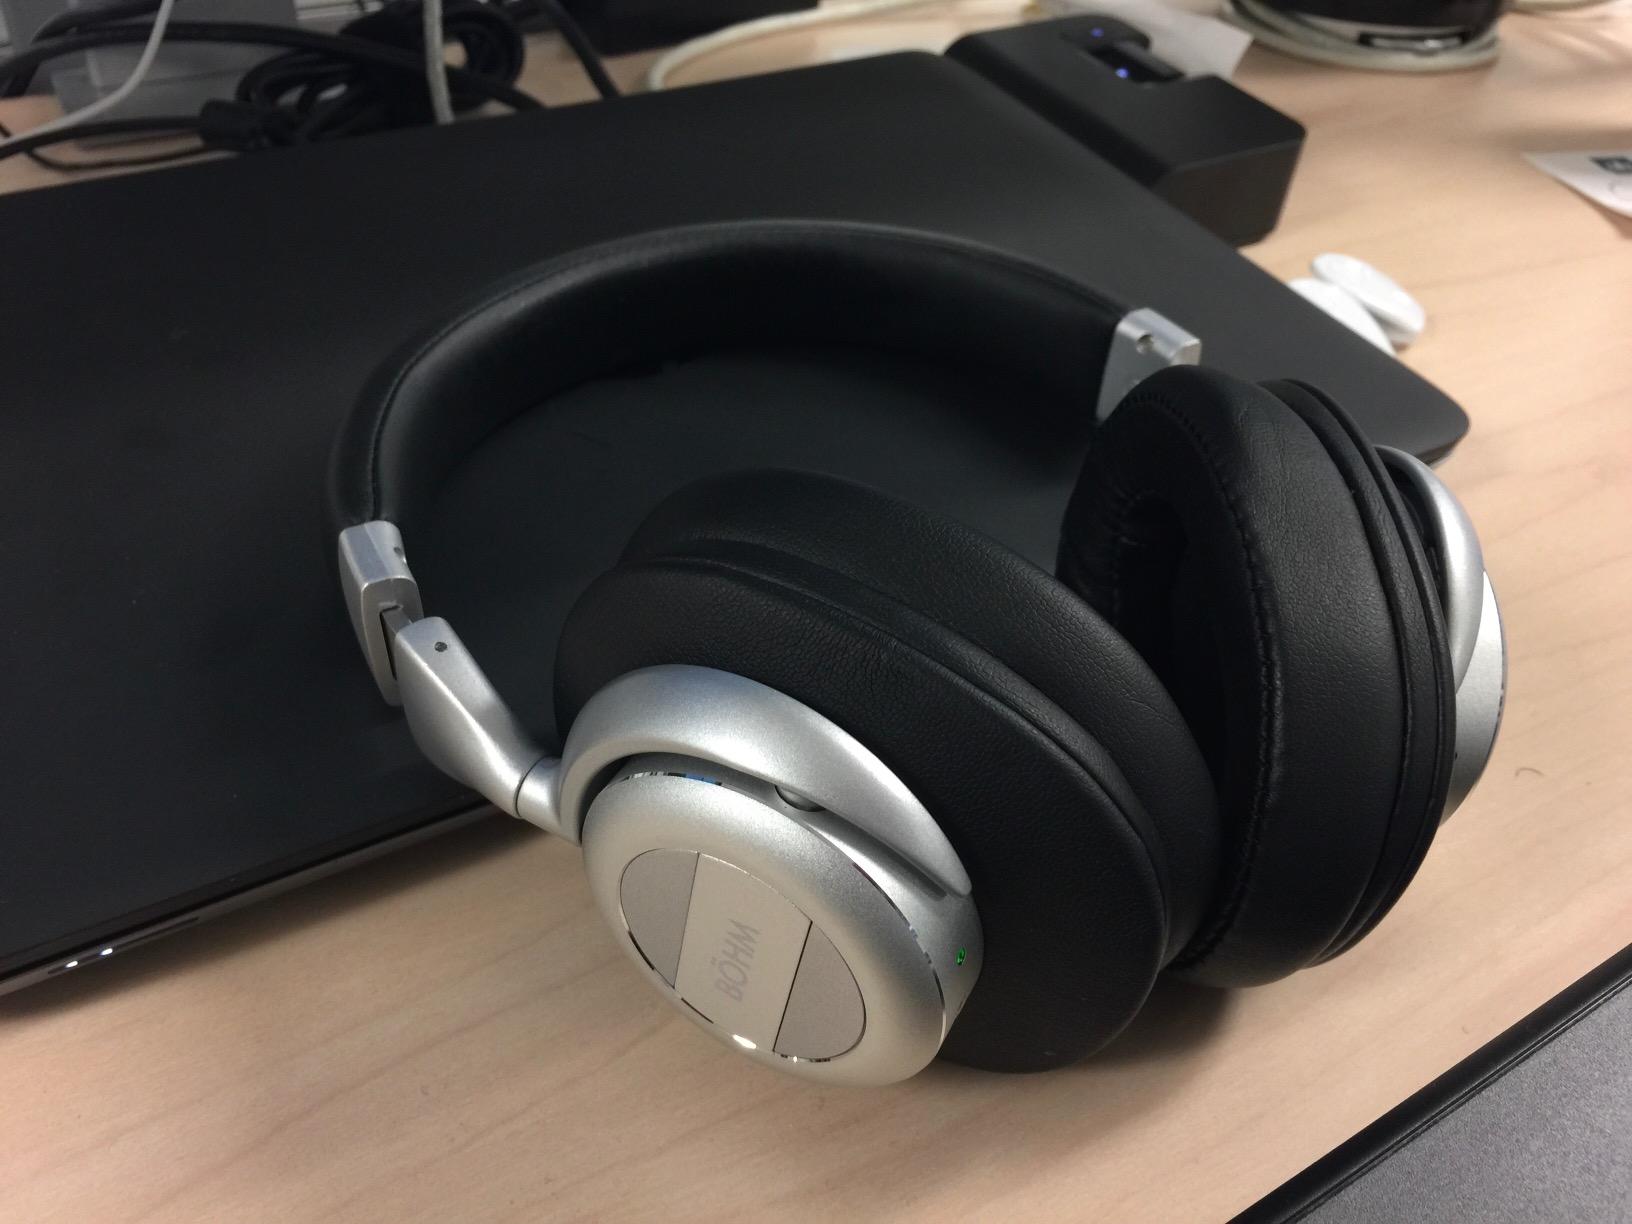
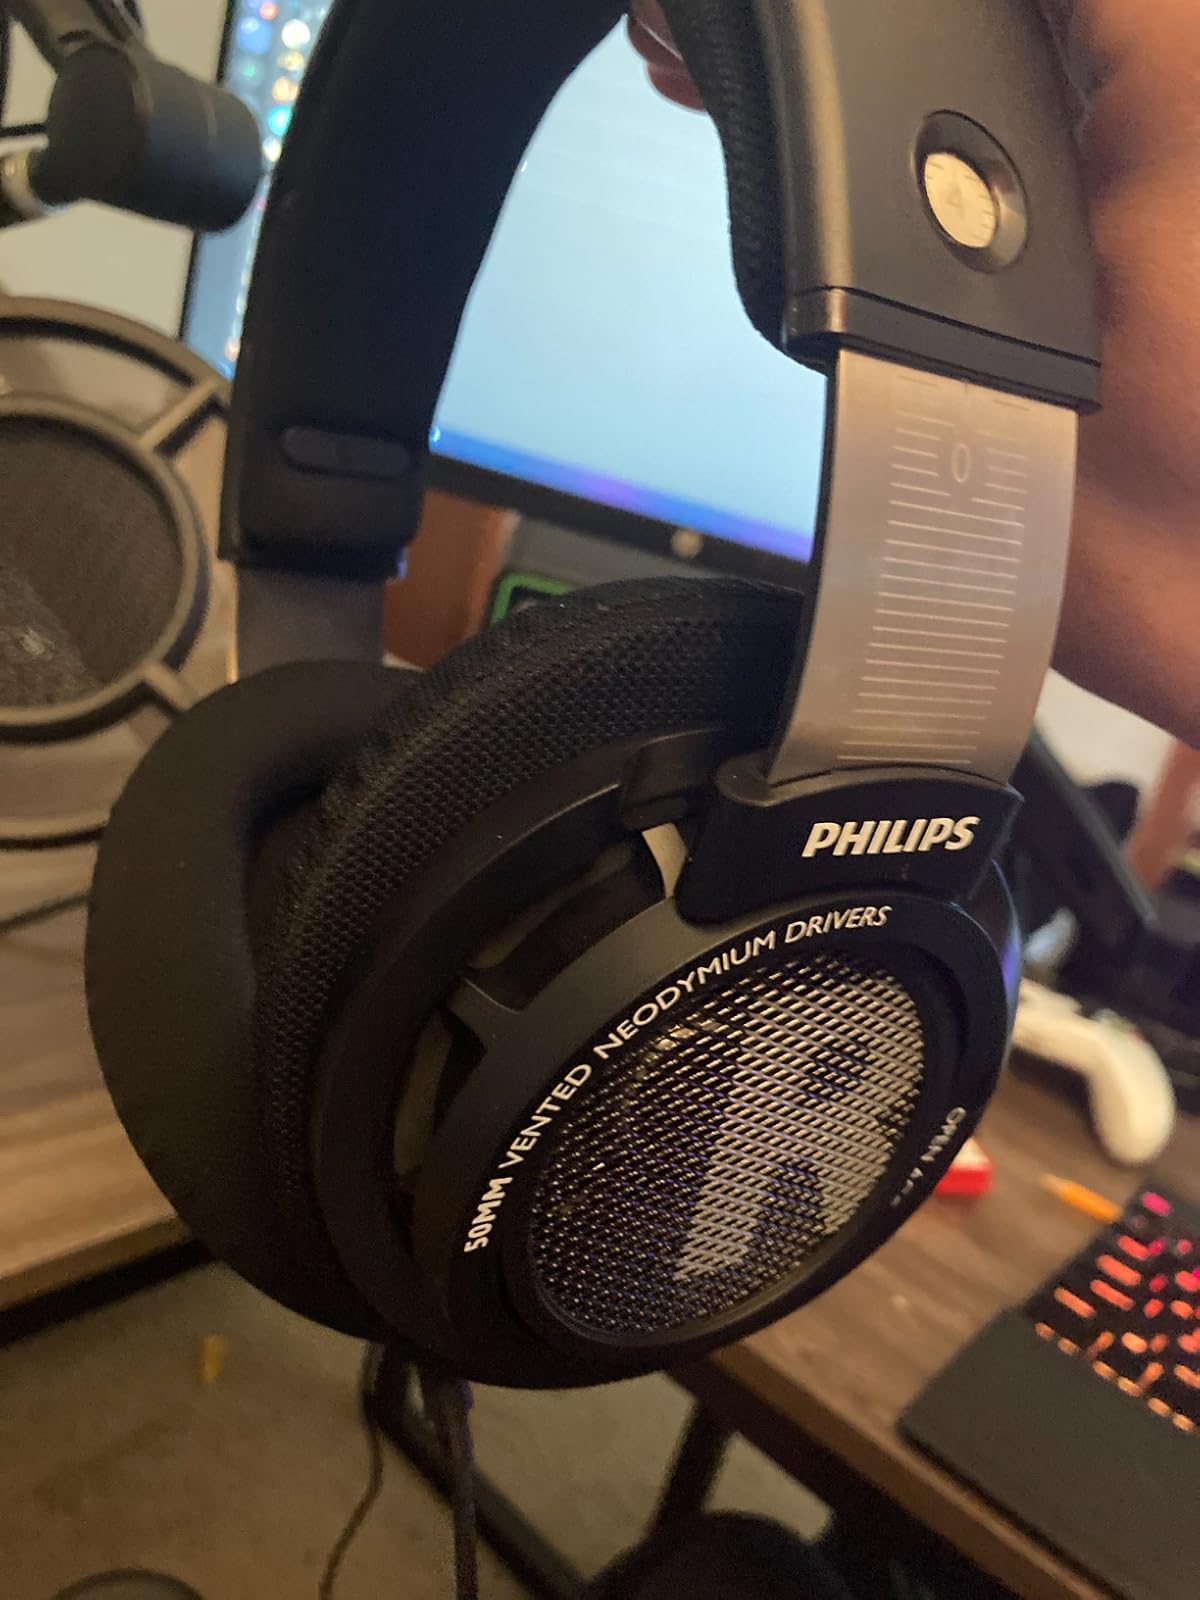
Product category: headphones
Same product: no